Pulverturm, Andernach

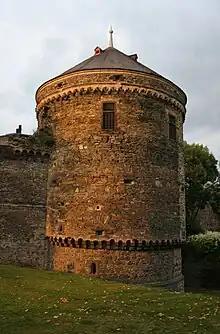
The Pulverturm from the west

The Pulverturm in Andernach is a tower that is part of the archiepiscopal-Electorate of Cologne castle at Andernach and, at the same time, a fortified tower in the town fortifications. It was built in 1519 at the behest of the Archbishop of Cologne and Prince-Elector Hermann V of Wied as part of the expansion and reinforcement of the already c. 300-year-old Stadtburg and town wall. It was built on the south side of the "palas" and marked the southwestern corner of the Electoral Cologne castle site.